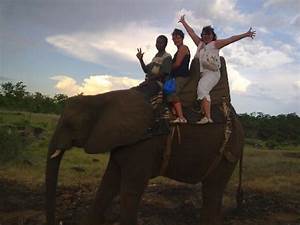
Label: elephant